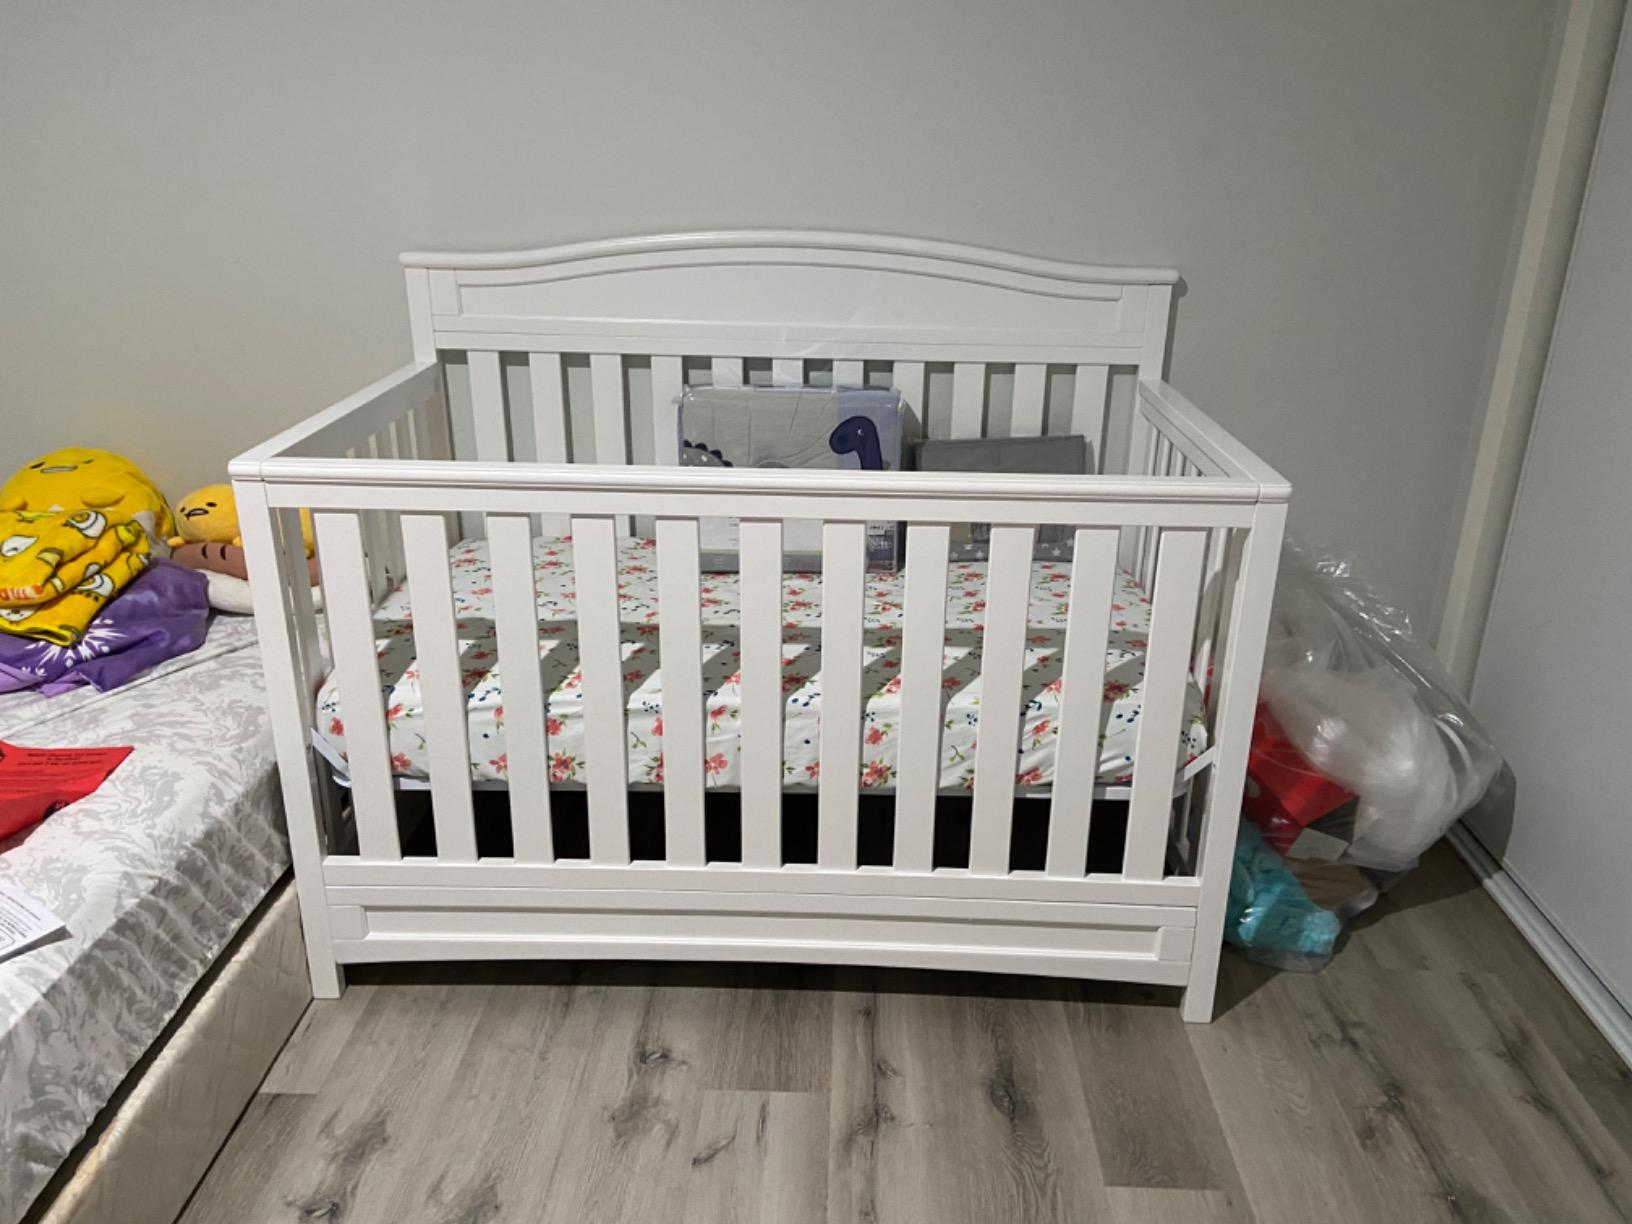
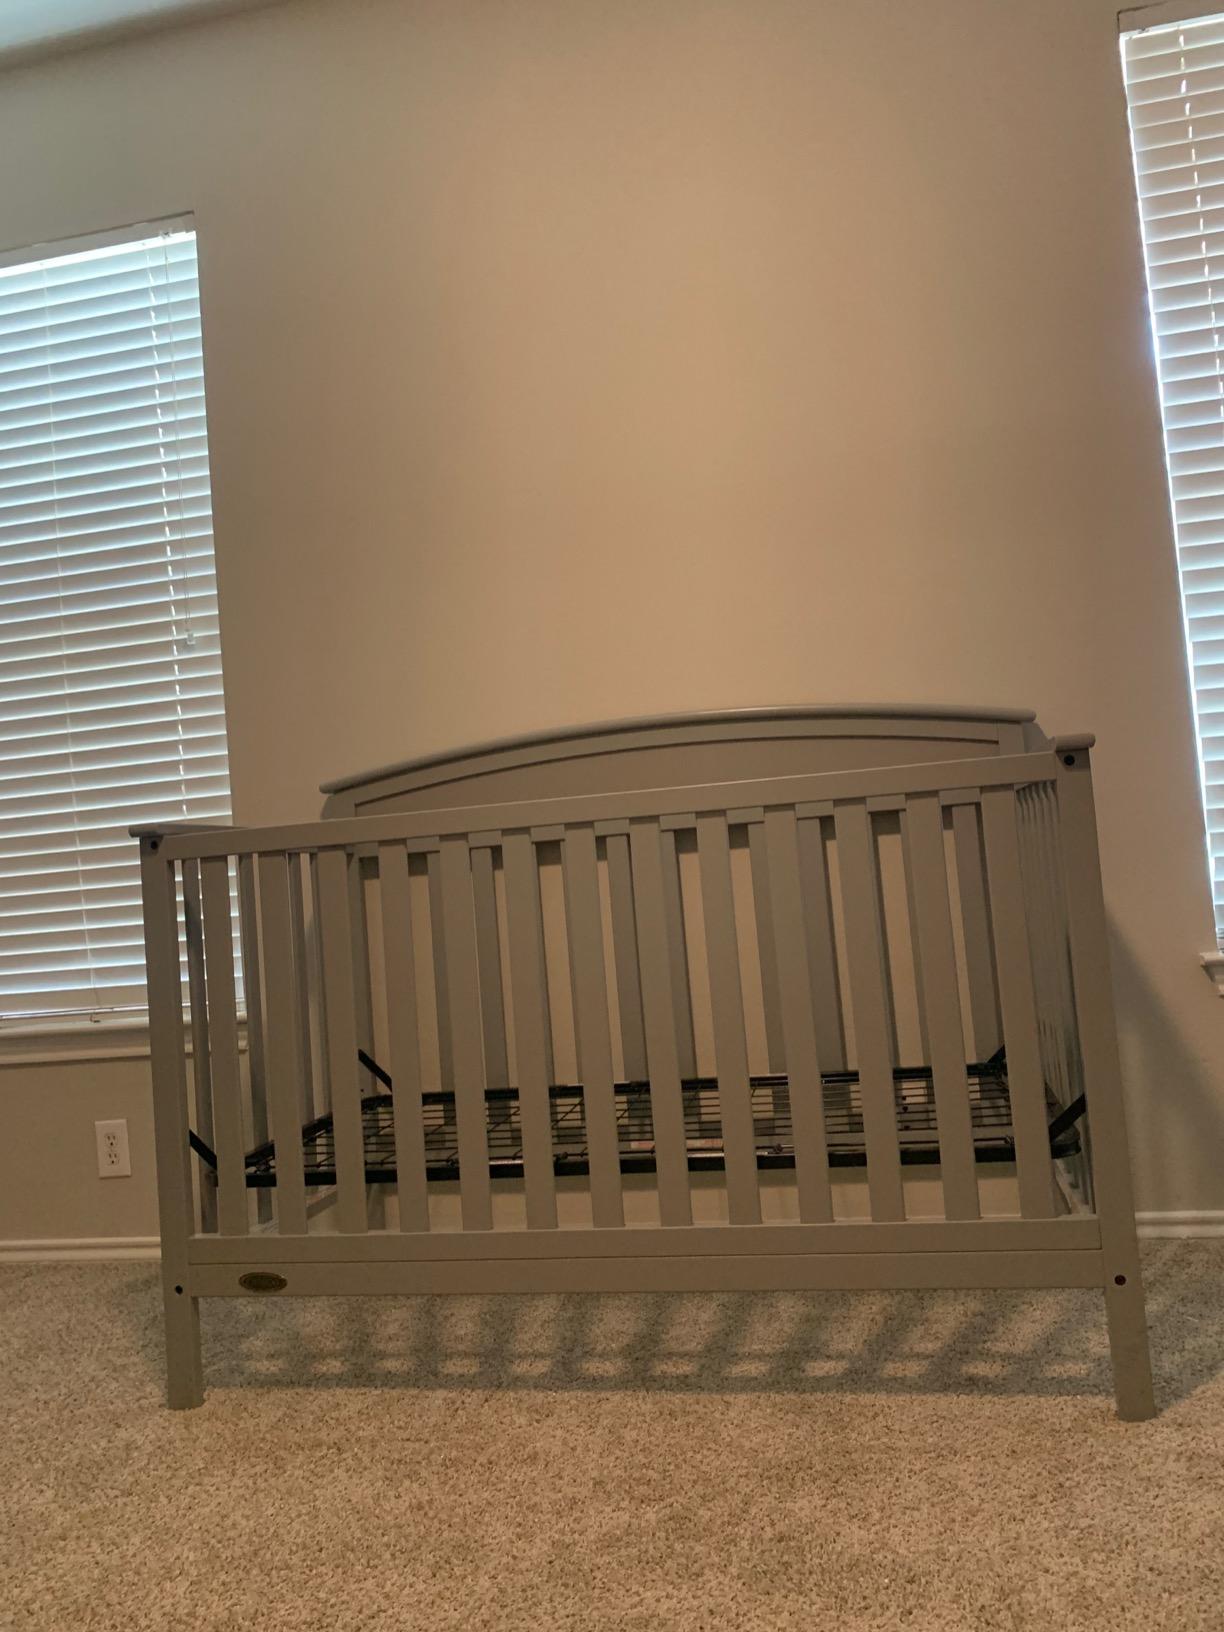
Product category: products_crib
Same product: no